Ernst von Hoeppner

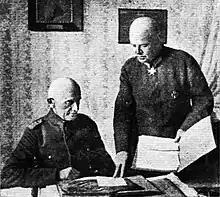
Hoeppner in consultation with his Chief of Staff, Oberstleutnant Thomsen

At the start of World War I Hoeppner was Chief of Staff at the 3rd Army headquarters. He remained in this post until spring of 1915 when he took up command of the 14th Reserve Division. Later in 1915 he was appointed Chief of Staff of the 2nd Army and in 1916 he became the commander of the 75th Reserve Division.